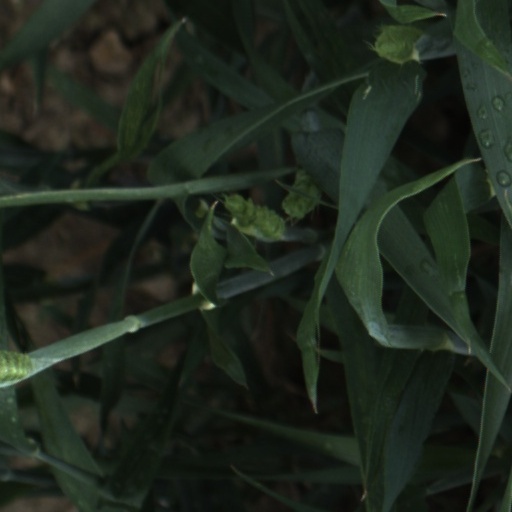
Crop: wheat